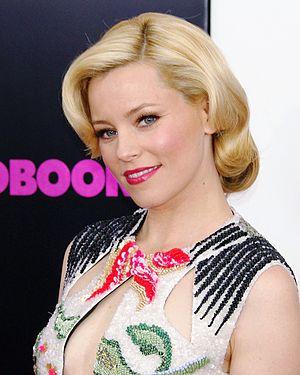
Hunger Games : La Révolte, partie 1 est un film américain de science-fiction dystopique réalisé par Francis Lawrence, sorti en 2014. Cette adaptation du roman éponyme de Suzanne Collins, le troisième et dernier de la série, est divisée en deux parties à l'écran, dont la deuxième est sortie en novembre 2015.
Elizabeth Mitchell, dite Elizabeth Banks, née le 10 février 1974 à Pittsfield, est une actrice, productrice, réalisatrice et scénariste américaine.